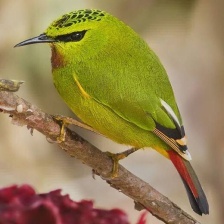
Species: FIRE TAILLED MYZORNIS
Scientific name: MYZORNIS PYRRHOURA